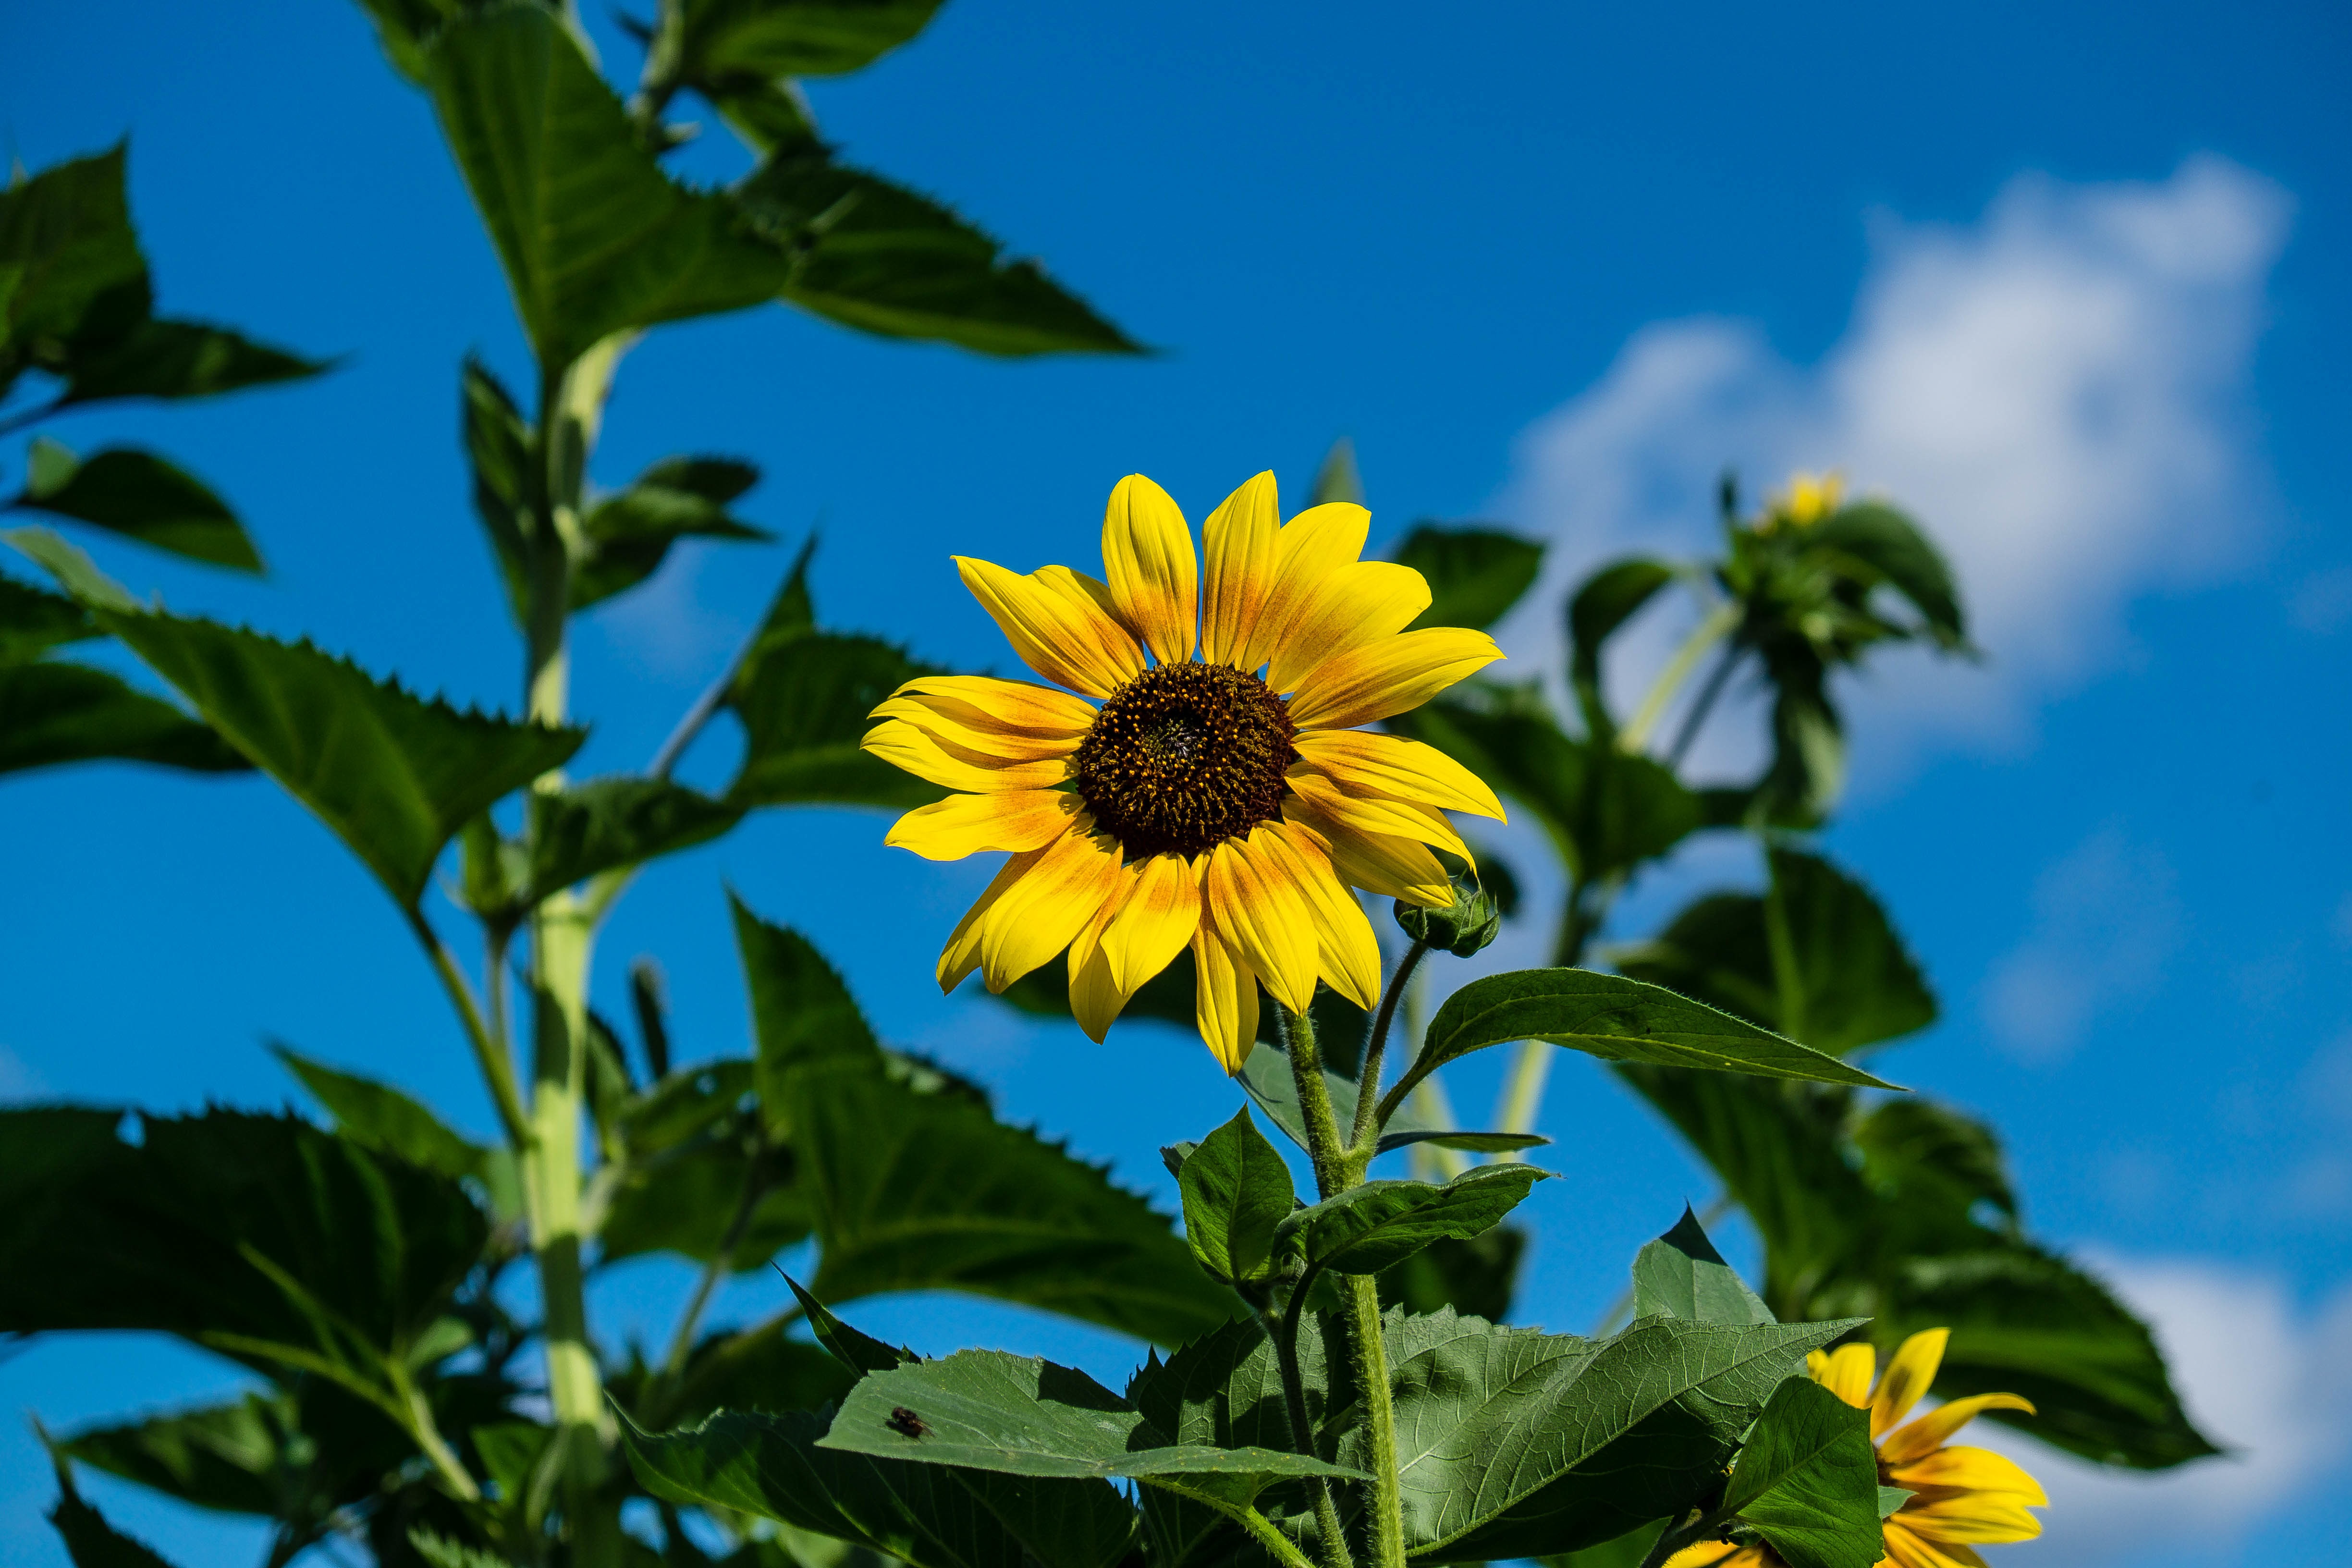
nature, plant, sky, field, flower, green, botany, yellow, flora, sunflower, wildflower, macro photography, flower wallpaper, flowering plant, daisy family, land plant